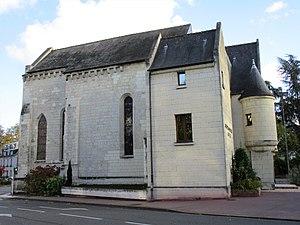
L'ancienne brasserie de la Chapelle Saint-Eloi, aujourd'hui archives municipales de Tours.
Rabelais-Tonnellé ou plus simplement Rabelais est un quartier français de la ville de Tours. Situé à l'ouest de la commune, il compte 5 554 habitants en 2012. Il est limité par la rue du Plat d’Étain au sud, la rue Saint-François et la commune de La Riche à l'ouest, la rue de l'Hospitalité au nord et enfin les rues Giraudeau et Champoiseau à l'est, tel que défini par l'Insee dans son partage de la commune en 22 IRIS.